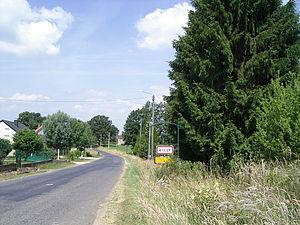
Villy est une commune française, située dans le département des Ardennes et la région Champagne-Ardenne
Villy est une commune française, située dans le département des Ardennes en région Grand Est.